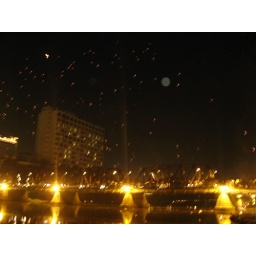
all of the little dots in the sky are the big white lanterns